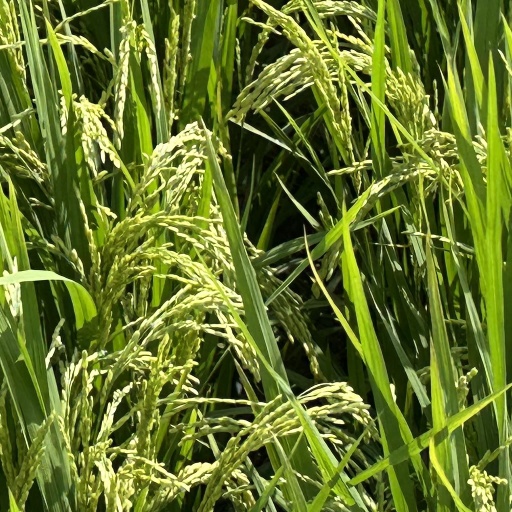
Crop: rice